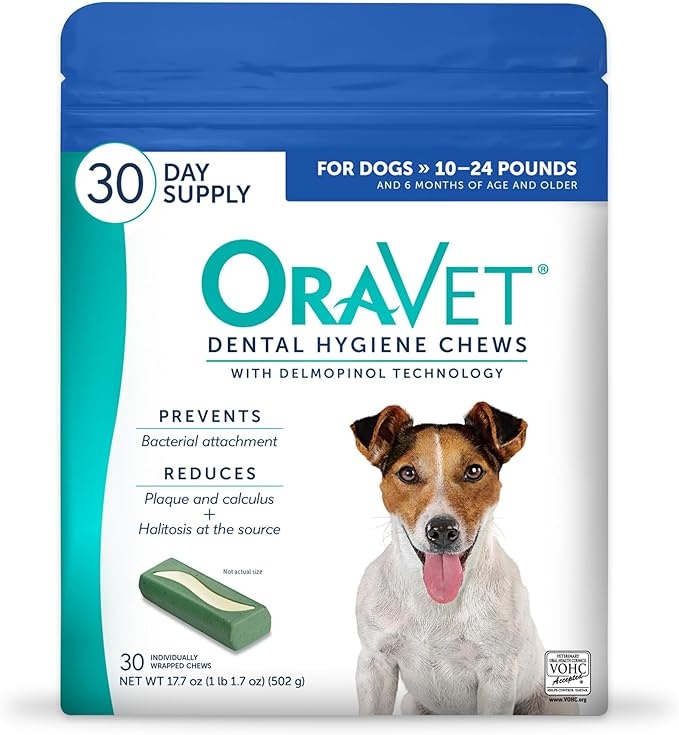
ORAVET Dental Chews for Dogs, Oral Care and Hygiene Chews (Small Dogs, 10-24 lbs.) Blue Pouch, 30 Count
Brand OraVet Flavor Chicken Age Range (Description) All Life Stages Item Form Stick Specific Uses For Product Dental Care
Brand: Lululoo
Category: Animals & Pet Supplies > Pet Supplies > Pet Oral Care Supplies > Dental Chews